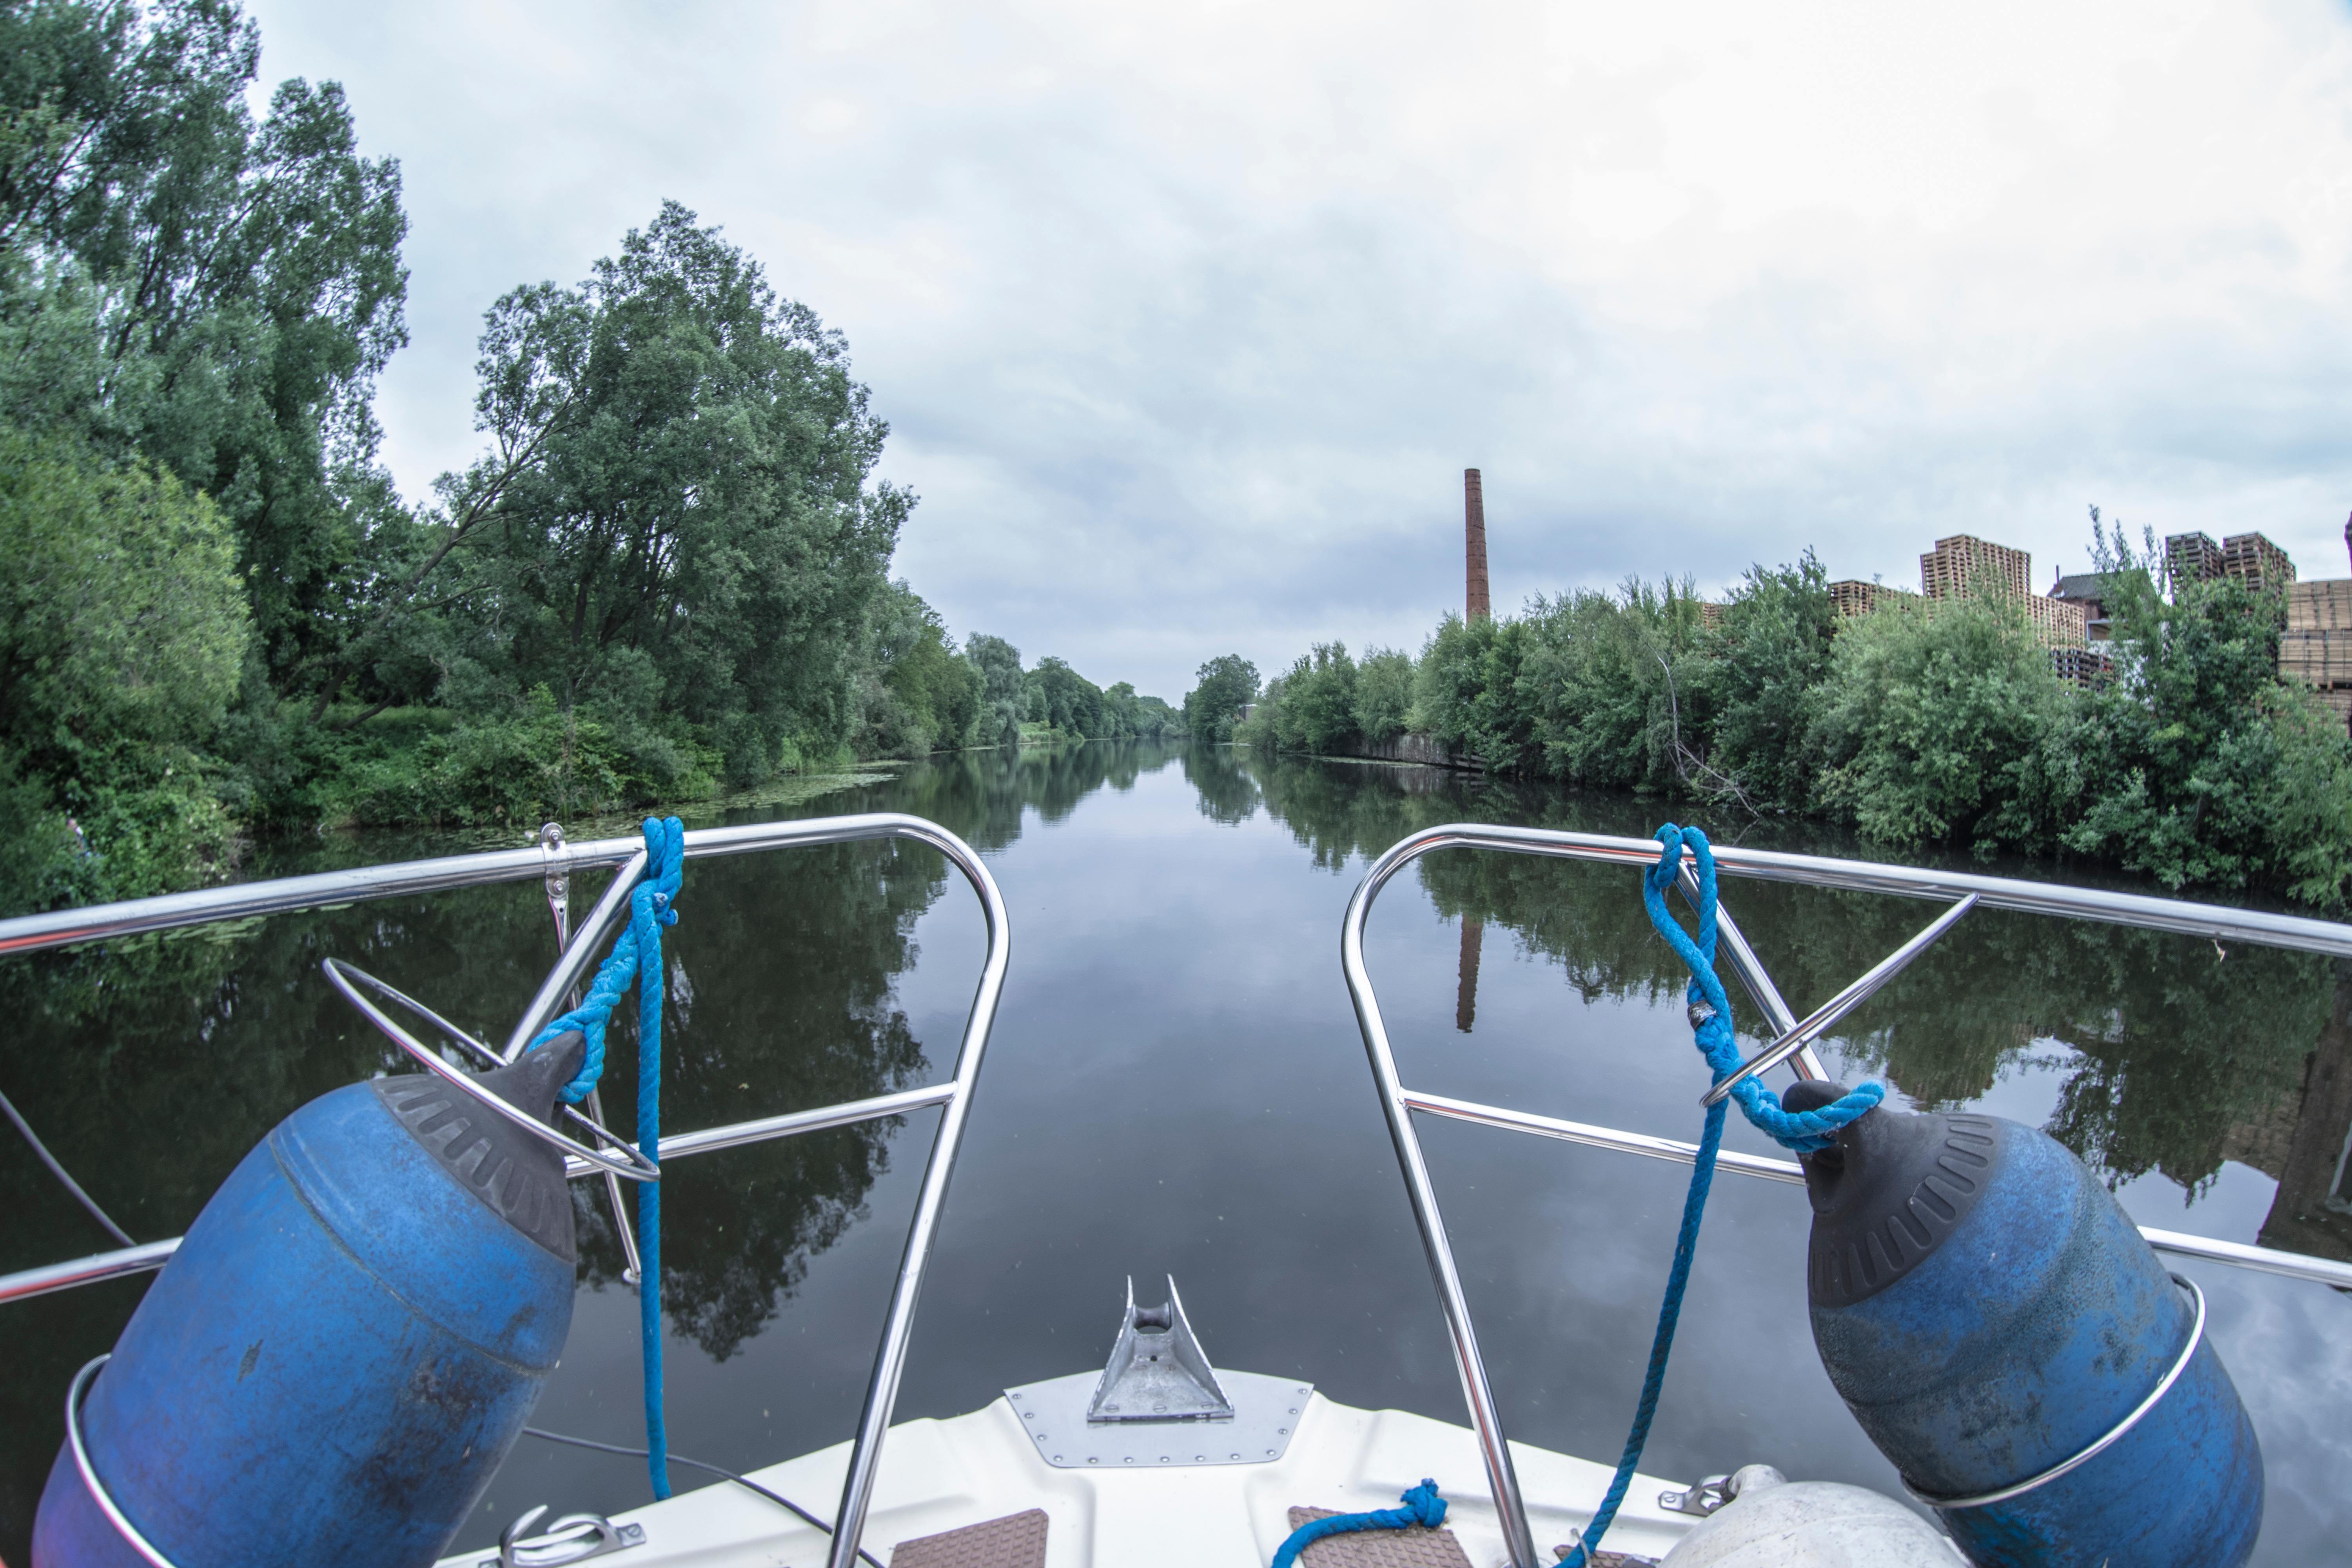
water, boat, vehicle, mast, sailboat, waterway, sail, watercraft